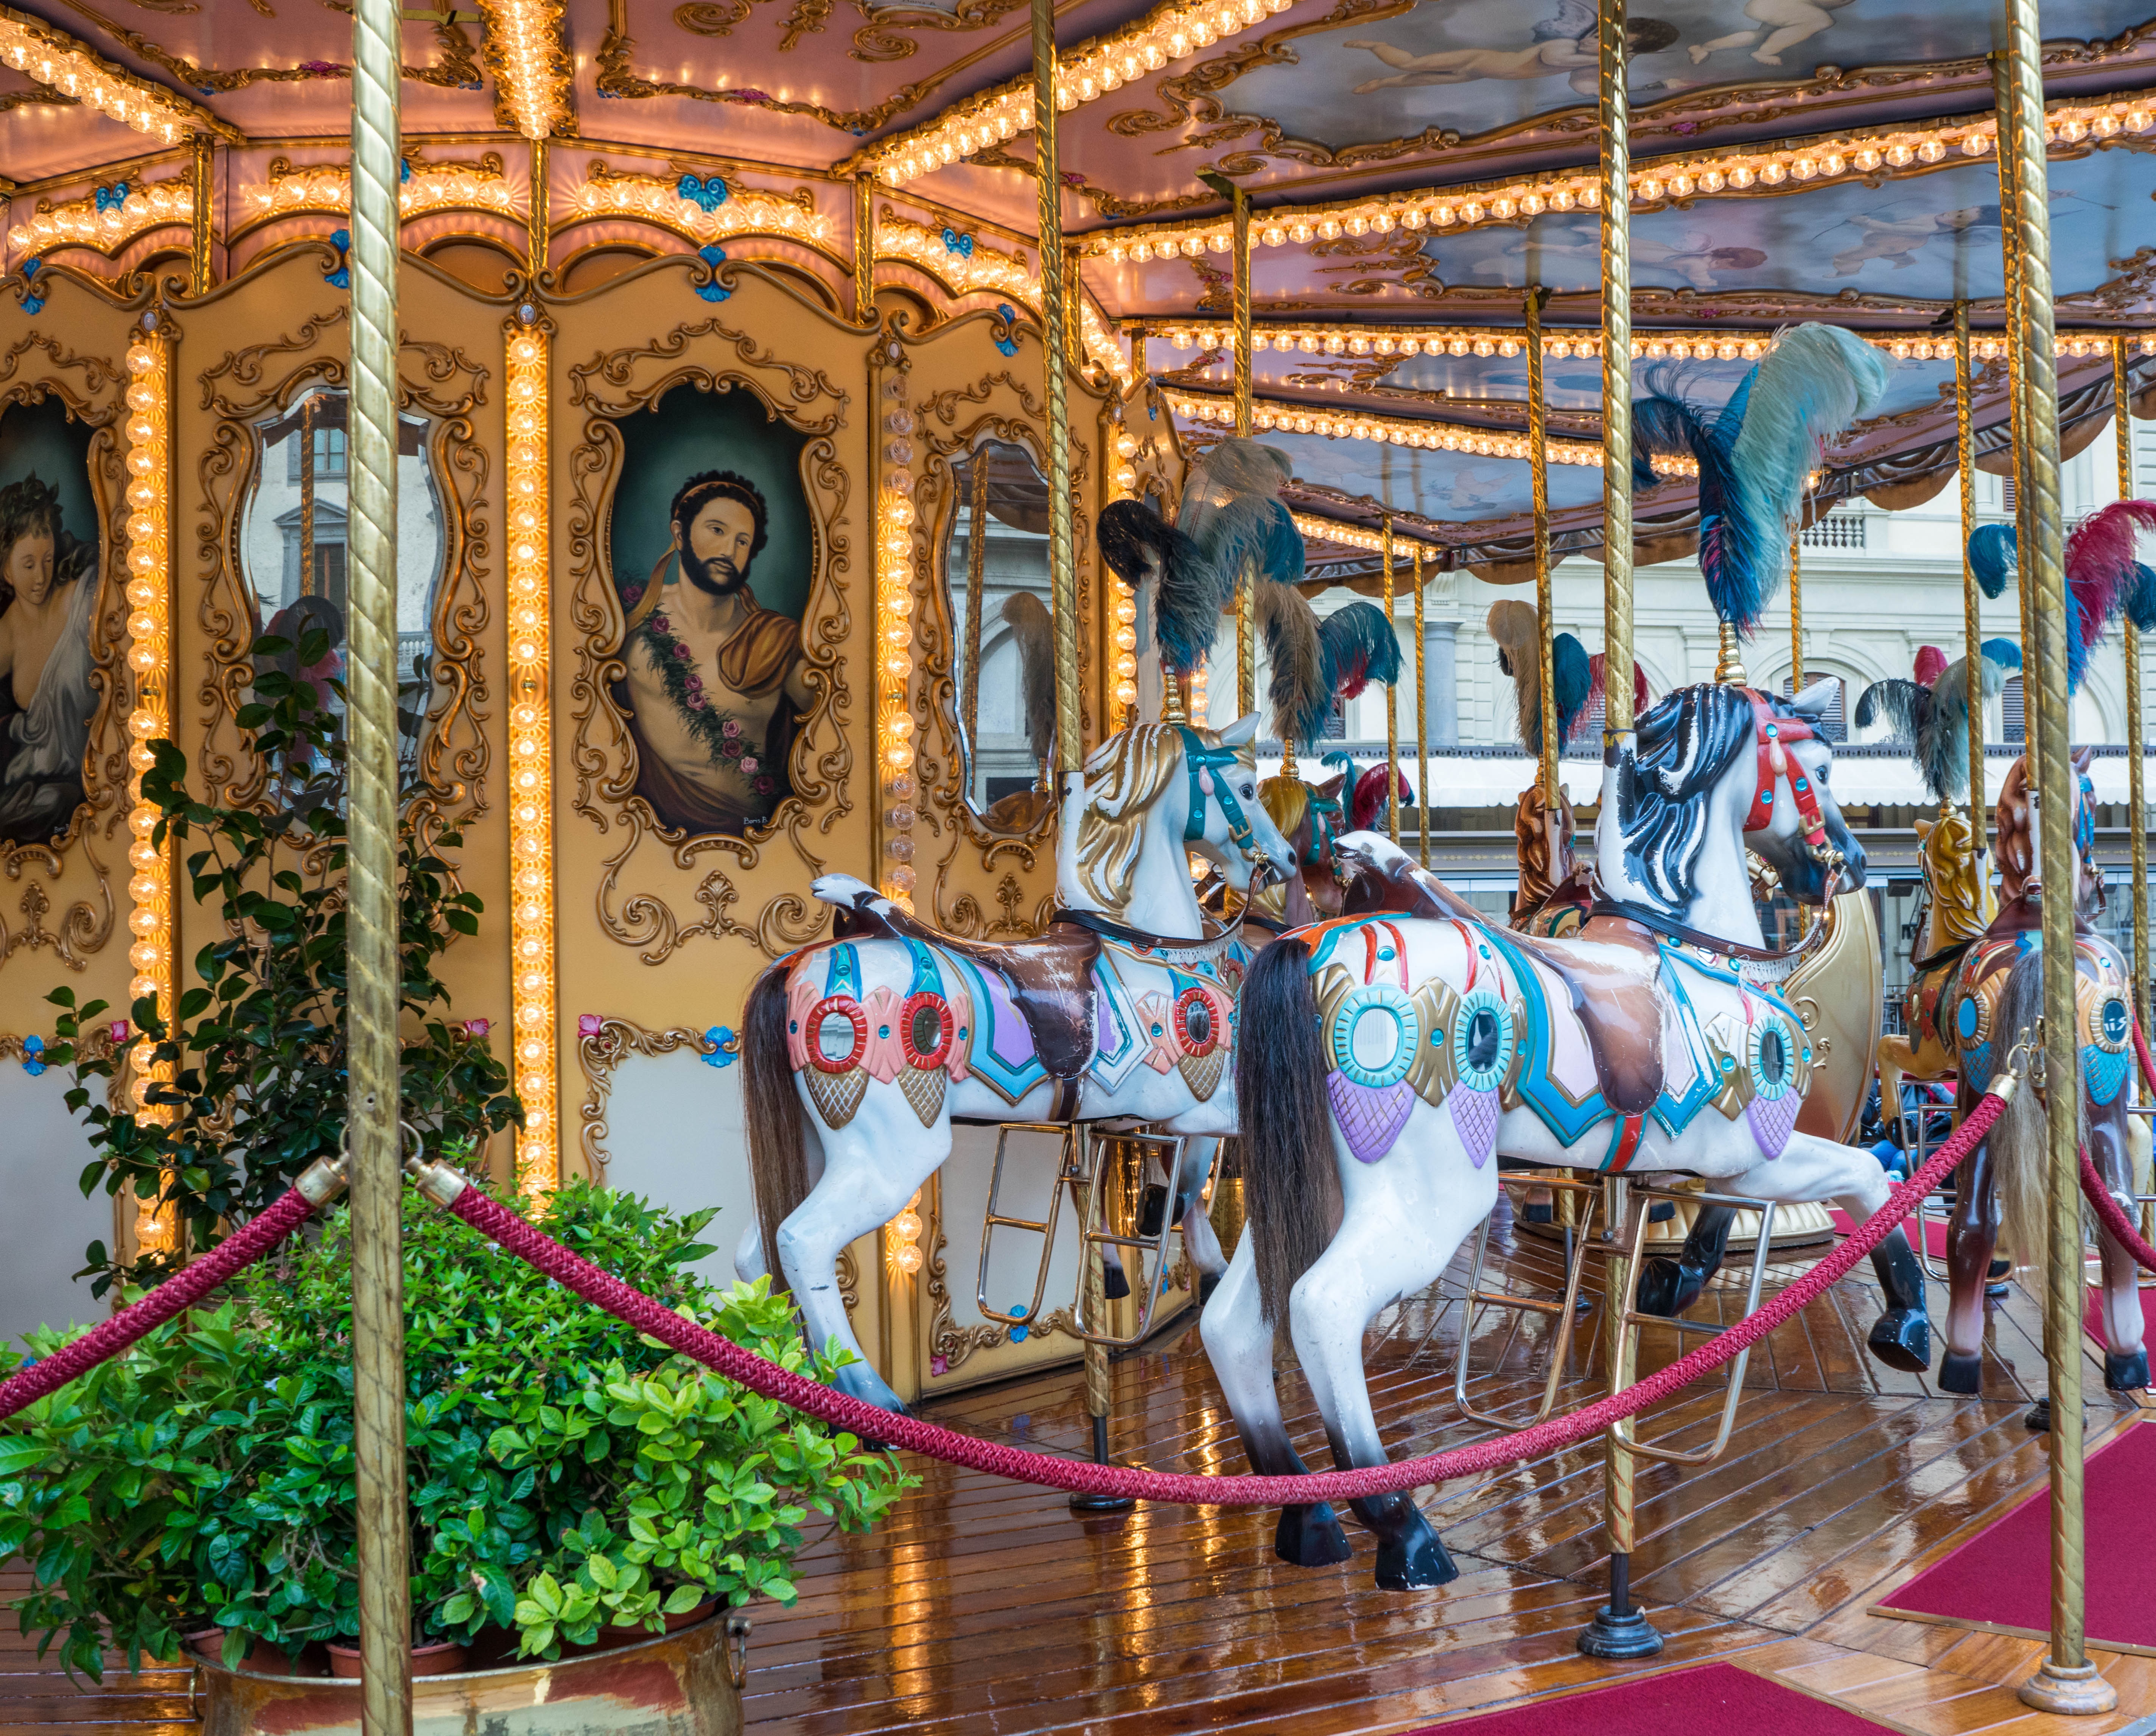
recreation, europe, amusement park, park, italy, ride, carousel, attraction, colorful, tourism, leisure, florence, amusement, fair, entertainment, merry, merry go round, amusement ride, outdoor recreation, nonbuilding structure